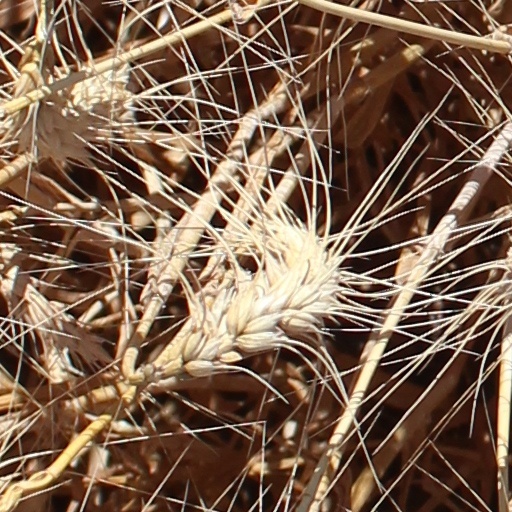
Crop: wheat